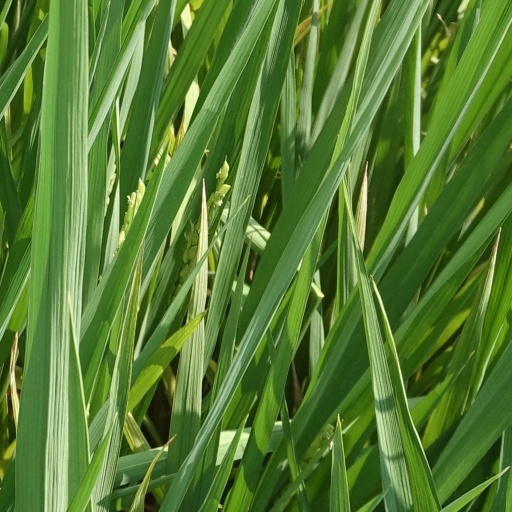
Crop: rice